Fragment of a Crucifixion

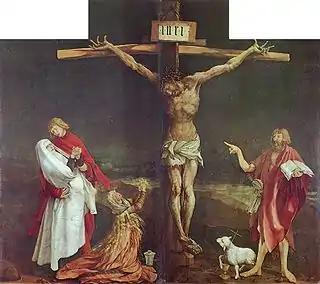
Matthias Grünewald, "Isenheim Altarpiece" (centre panel), c. 1512–16. Unterlinden Museum, Colmar, Alsace

The panel is one of a number of Bacon's treatments of the biblical crucifixion scene. He also incorporates Greek legend, notably the tale of Aeschylus and the Eumenides—or Furies—found in the "Oresteia", suggested by the broad wings of the chimera. Bacon's imagery became less extreme and more imbued with pathos as he got older, and fewer of his canvases contain the sensational imagery that made him famous in the mid-1940s. He admitted that, "When I was younger, I needed extreme subject-matter. Now I don't." According to John Russell, Bacon found it more effective to reflect violence in his brush strokes and colourisation, rather than "in the thing portrayed".